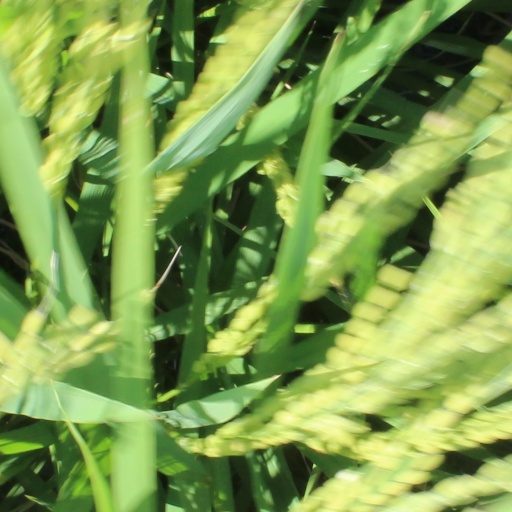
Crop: rice